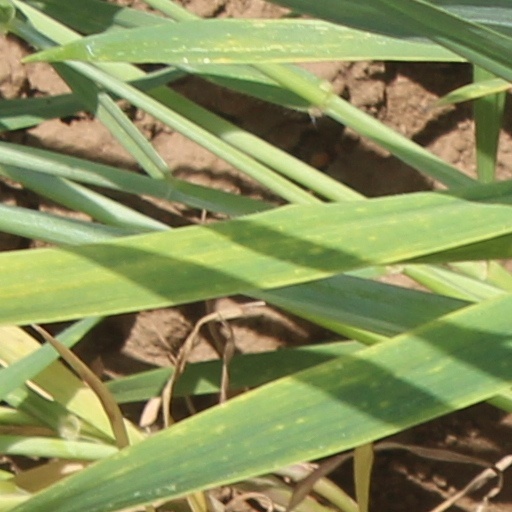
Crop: wheat